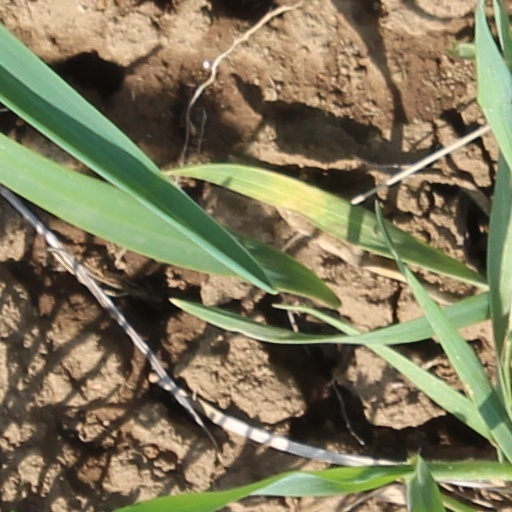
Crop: wheat